Railway signalling in New Zealand

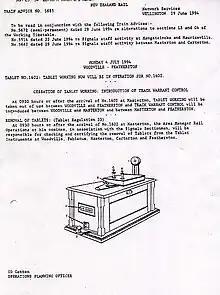
Train Advice 5685, final tablet

Tablets were of red fibre, 99 mm diameter and 6 mm thick, and weighed 55g. They were marked with the serial number and the names of the station at each end of the section; and had a range of notches and types of centre hole to match them to pairs of machines. Tablets were originally exchanged by hand using cane slings. Later (safer) mechanical exchangers were used, although some stock (DX locomotives and Silver Fern railcars) did not have tablet forks, and slings had to be used unless the train stopped there. When exchanging tablets, speed was limited to .